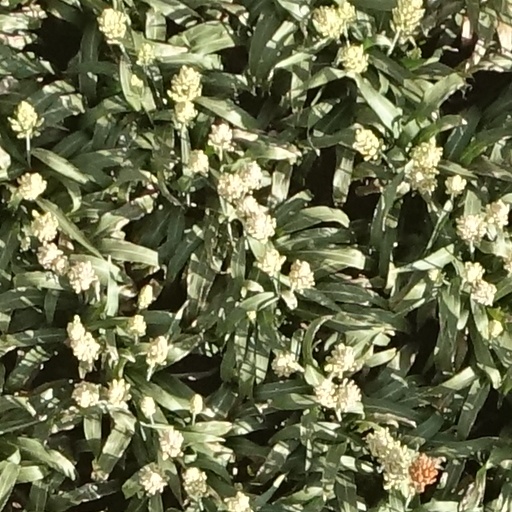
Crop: sorghum